FanDuel Sports Network Oklahoma

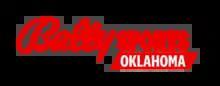
Former logo as Bally Sports Oklahoma, used from March 31, 2021 to October 20, 2024.

On December 14, 2017, as part of a merger between both companies, The Walt Disney Company announced plans to acquire all 22 regional Fox Sports networks from 21st Century Fox, including Fox Sports Oklahoma. However, on June 27, 2018, the Justice Department ordered their divestment under antitrust grounds, citing Disney's ownership of ESPN. On May 3, 2019, Sinclair Broadcast Group and Entertainment Studios (through their joint venture, Diamond Holdings) bought Fox Sports Networks from The Walt Disney Company for $10.6 billion. The deal closed on August 22, 2019, thus placing Fox Sports Oklahoma in common ownership with Sinclair stations KOKH-TV/KOCB in the network's homebase of Oklahoma City, and KTUL in Tulsa. It was subsequently renamed Bally Sports Oklahoma on March 31, 2021.